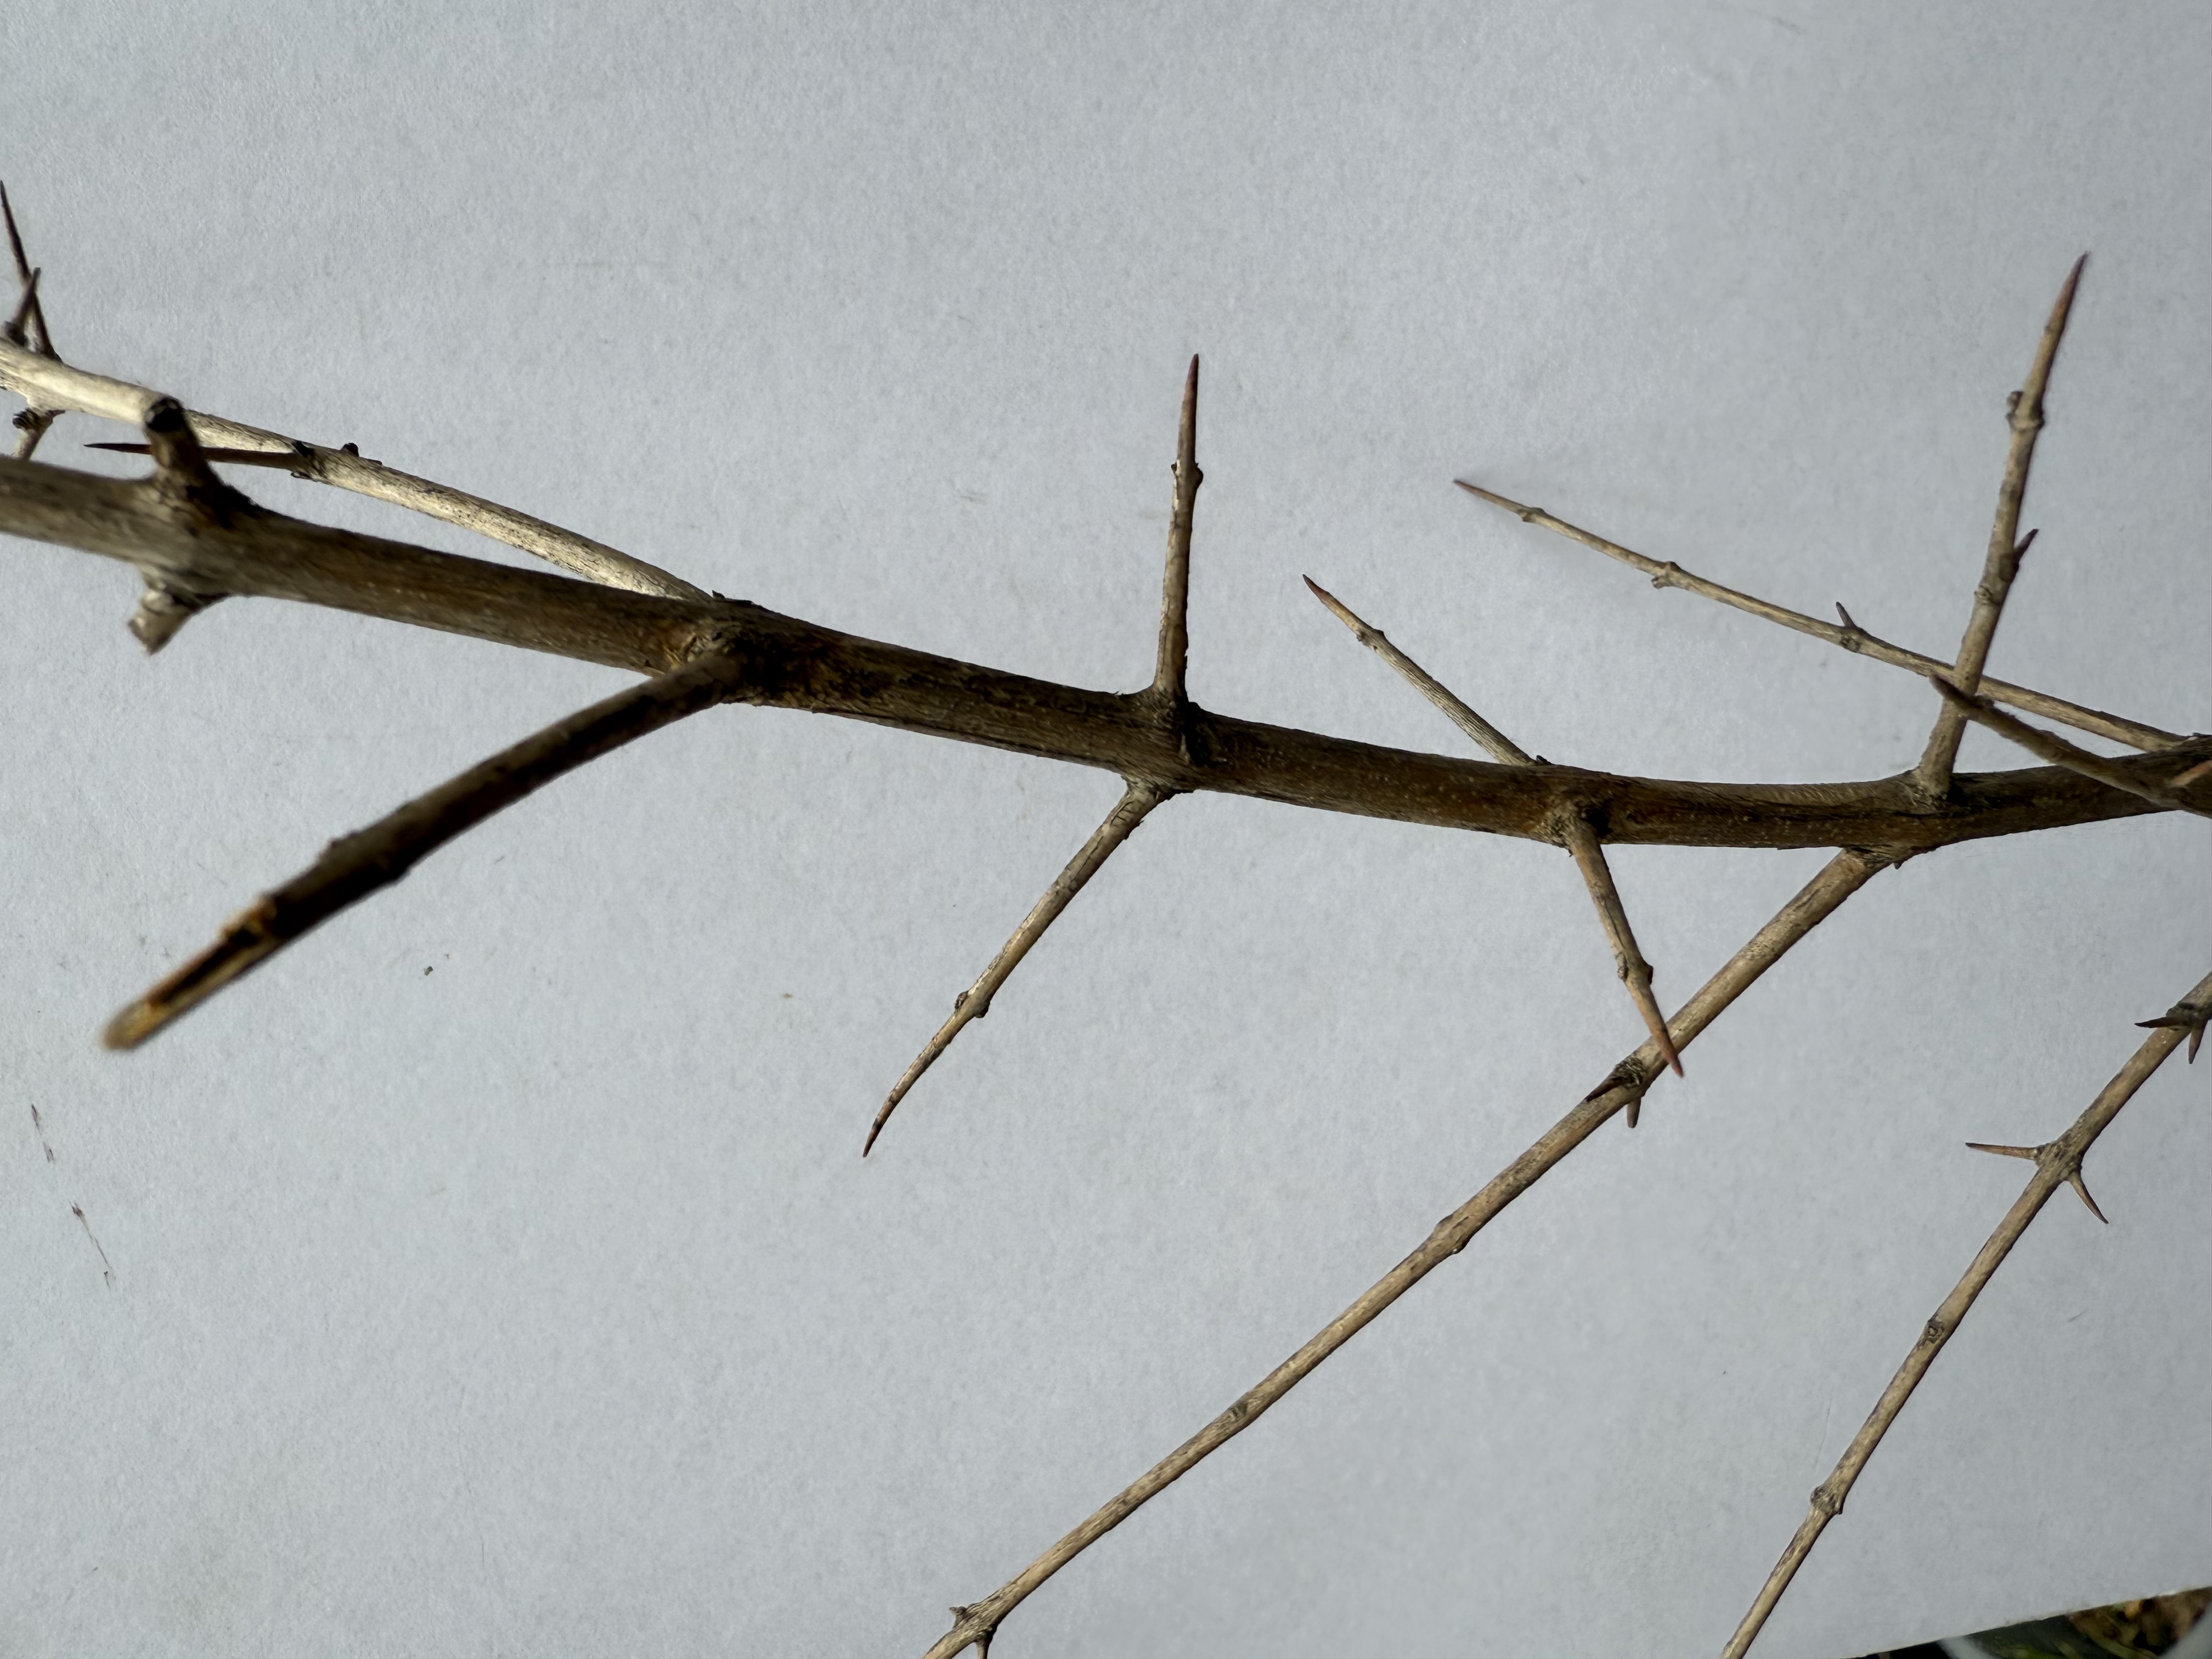
Variety: Pomegranate